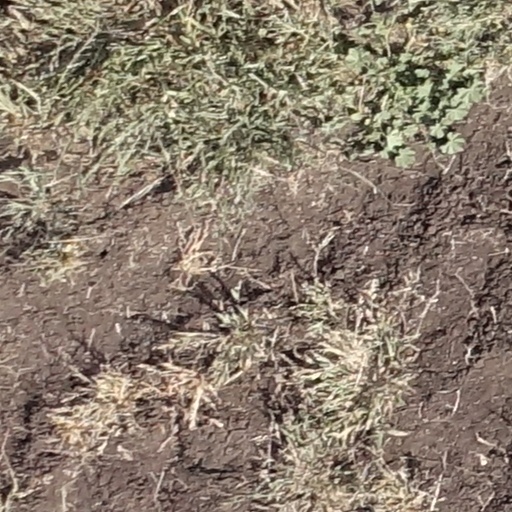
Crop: sorghum